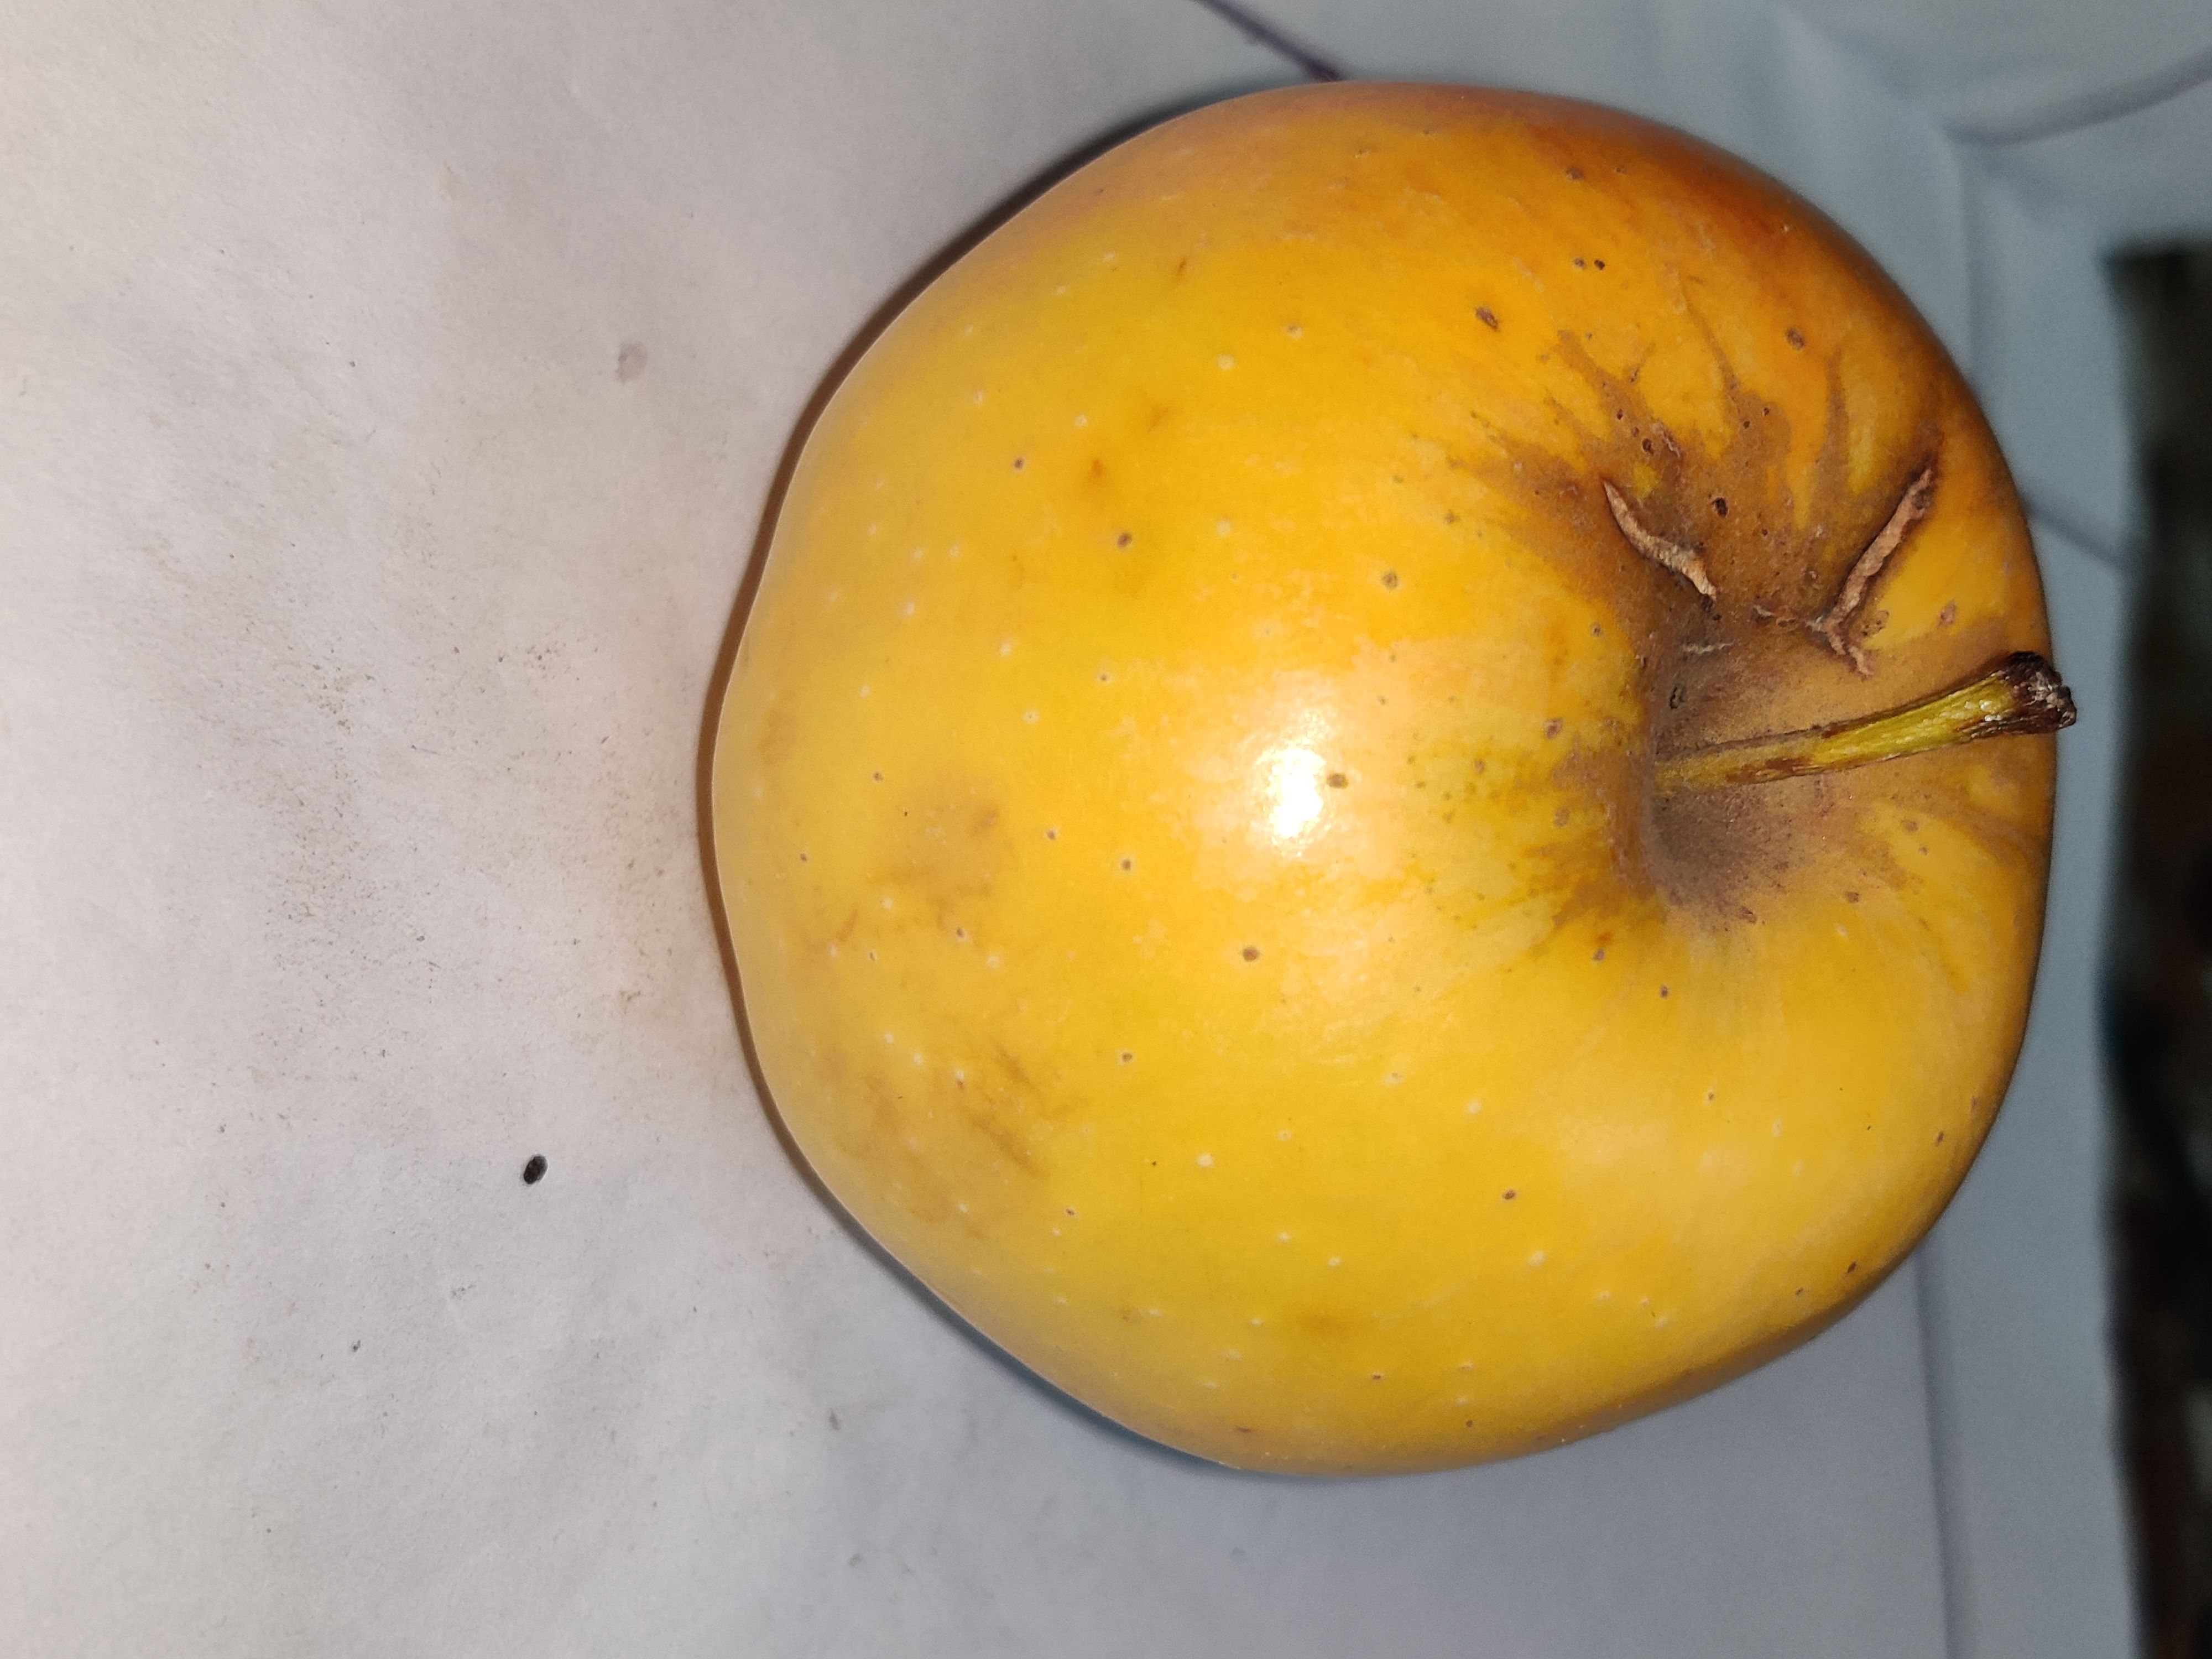
Fruit: apple
Grade: 2nd-grade